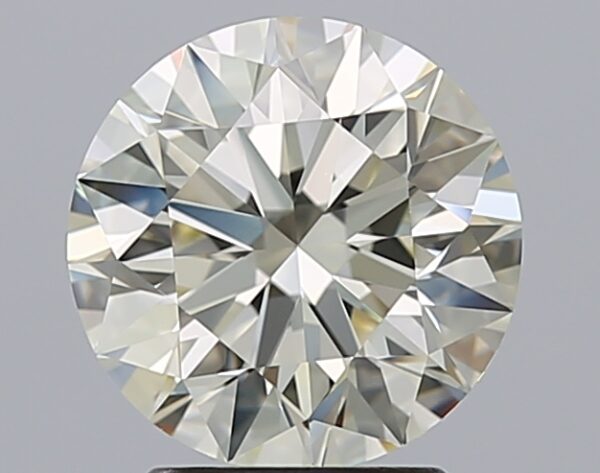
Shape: round
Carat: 2.3
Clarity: VVS2
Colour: N
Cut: EX
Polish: EX
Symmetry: EX
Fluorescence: F
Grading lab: GIA
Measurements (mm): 8.37 x 8.42 x 5.26